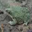
Label: frog